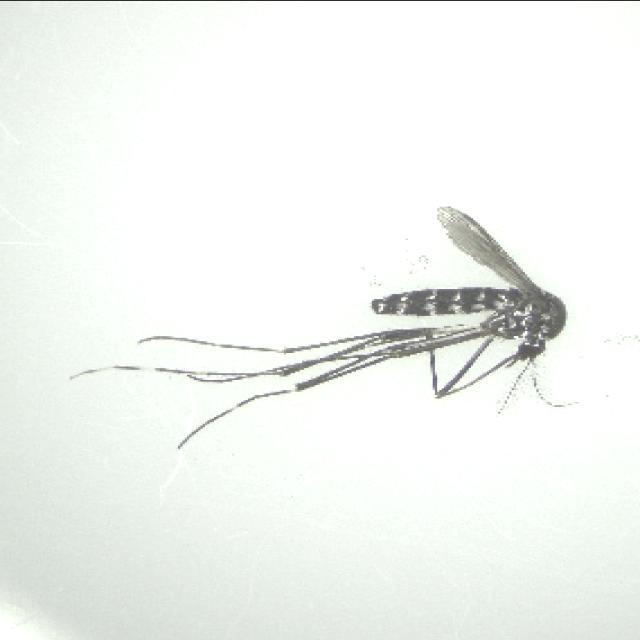
Species: aedes_albopictus